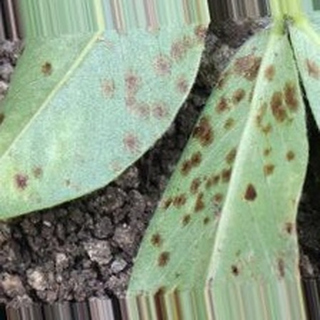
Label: groundnut_rust